Tetractys

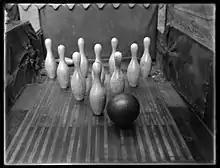
Ten-pin bowling pins in a tetractys

In English-language poetry, a tetractys is a syllable-counting form with five lines. The first line has one syllable, the second has two syllables, the third line has three syllables, the fourth line has four syllables, and the fifth line has ten syllables. A sample tetractys would look like this: